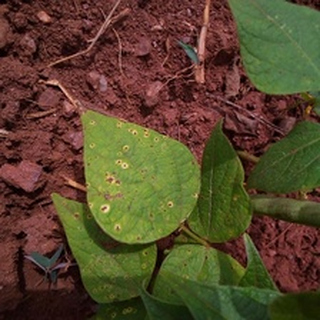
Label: bean_rust